East Bengal FC in international football

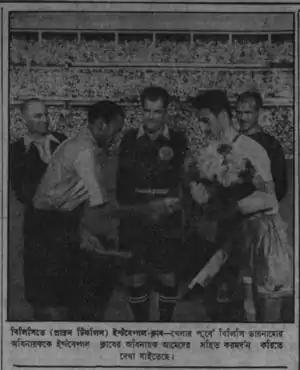
Ahmed Khan, captain of East Bengal and Avtandil Gogoberidze, the captain of Dynamo Tbilisi before the match.

After the great performance at the 1953 World Youth Festival in Bucharest, East Bengal was invited to play a series of games by the Soviet Union. The team travelled directly from Bucharest to Moscow on 19 August and on 21 August, they faced Torpedo Moscow at the Central Dynamo Stadium in Moscow in front of a fully packed stadium. Evgeniy Malov scored in the very first minute for the 1952 Soviet Cup champions and Nikolay Senyukov made it 2–0 in the tenth minute for the hosts. East Bengal team regained their confidence as M. Thangaraj pulled one back in the eighteenth minute and Pansanttom Venkatesh equalised with a brilliantly taken freekick in the twenty-eighth minute. The Torpedo team went ahead again just after the break in the forty-sixth minute courtesy of a goal from Valentin Ivanov but East Bengal managed to equalise once again as Venkatesh found the back of the net in the sixty-fifth minute and East Bengal managed to draw against the Soviet Cup champions 3–3, with half of the team playing barefooted. For the next match, East Bengal travelled to Tbilisi, where they faced the runner-up of the 1953 Soviet Top League, Dynamo Tbilisi. On 25 August, East Bengal played Dynamo Tbilisi at the Lenin Dinamo Stadium in front of a 40,000 packed crowd and suffered a 9–1 defeat. Zaur Kaloev scored four goals while Giorgi Antadze, Revaz Makharadze, Aleksandre Kotrikadze, Konstantin Gagnidze and Yuri Vardimiadi scored one each. M. Thangaraj scored the only goal for East Bengal in the twenty-fifth minute. East Bengal team travelled back to Moscow for their next game on 1 September against 1953 Soviet Cup champions Dynamo Moscow and lost 6–0. The legendary goalkeeper Lev Yashin played in the game against East Bengal. Sergei Korshunov and Konstantin Beskov scored twice, Vladimir Ilyin and Vladimir Ryzhkin scored one each for the Russian champions. The team travelled once again to Kyiv for their last match of the tour where they faced Dynamo Kyiv, the runner-up of the 1952 Soviet Top League. On 6 September, East Bengal played Dynamo Kyiv at the Republican Stadium in front of a 70,000 packed crowd and suffered a 13–1 defeat, the biggest defeat for the club to date. Mykhaylo Koman scored four goals for the Ukrainian giants, Andrei Zazroyev, Pavlo Vinkovatov and Aleksandr Ryzhikov scored a brace each while Mykhaylo Mykhalyna, Viktor Fomin and Volodymyr Bogdanovich scored one each. 20 year old Krishna Kittu scored the only goal for East Bengal in the second half. The East Bengal players could not cope up with the extreme climate of Soviet Russia and the fatigue of the tour took a toll on the players as they lost last three games before returning to India.